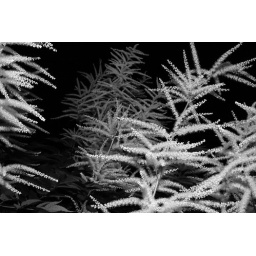
white flowers in the night